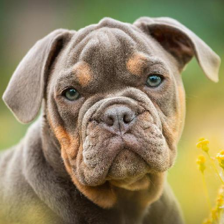
Label: animals